List of World War I memorials and cemeteries in Lorraine

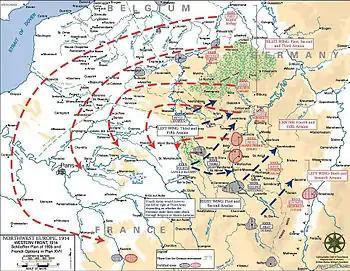
Map showing the German Von Schlieffen plan and the French plan XV11

Lorraine comprises the "départements" of Meurthe-et-Moselle, Meuse, Moselle and Vosges and the principal cities are Nancy, Bar-le-Duc, Metz and Épinal.